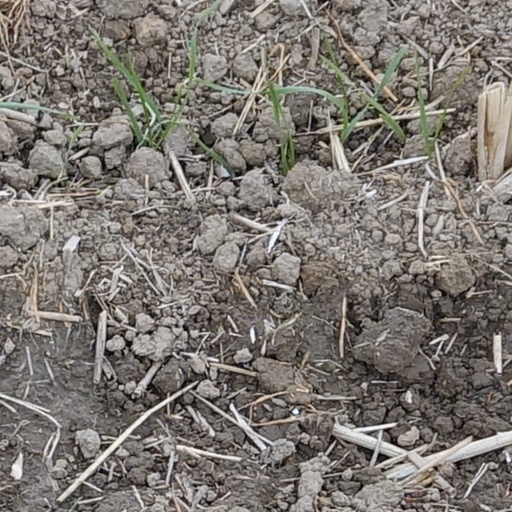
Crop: wheat